Noord-Nederlandse Golf & Country Club

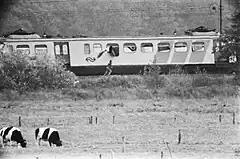

During the 1977 Dutch train hijacking at De Punt, a command post was set up in the clubhouse, where 40 soldiers and marines camped.